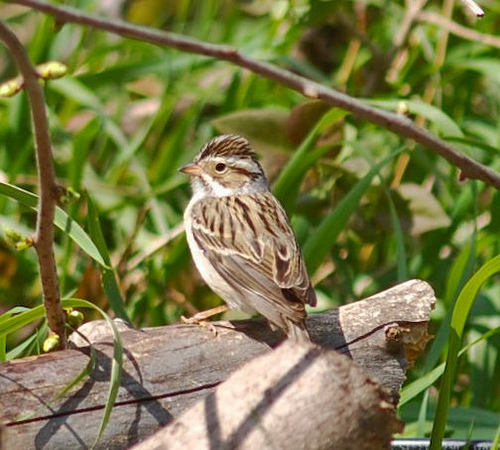
small bird with a small beak and brown and black striped feathers.
this bird is brown and white in color and has a short brown bill along with a brown eye ring.
this is a bird with a white breast, brown wings and a small orange beak.
this small bird has tan feathers with brown vertical stripes and tan cheek patches
this bird is brown and white in color with a small beak, and brown eye rings.
this small white and brown bird has darker brown streaks on its wings and a light gray belly and breast.
this bird has wings that are brown and has a white bellythe small bird is brown in color with an orange beak.
this bird is mixed brown and white in color, with a small brown beak.
this small bird ha a white breast throat and eyebrow, with a distinctive crown.
Species: Clay Colored Sparrow